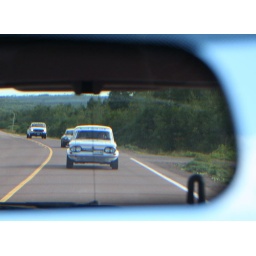
Kees is always in the rear view mirror and his car always gets smaller